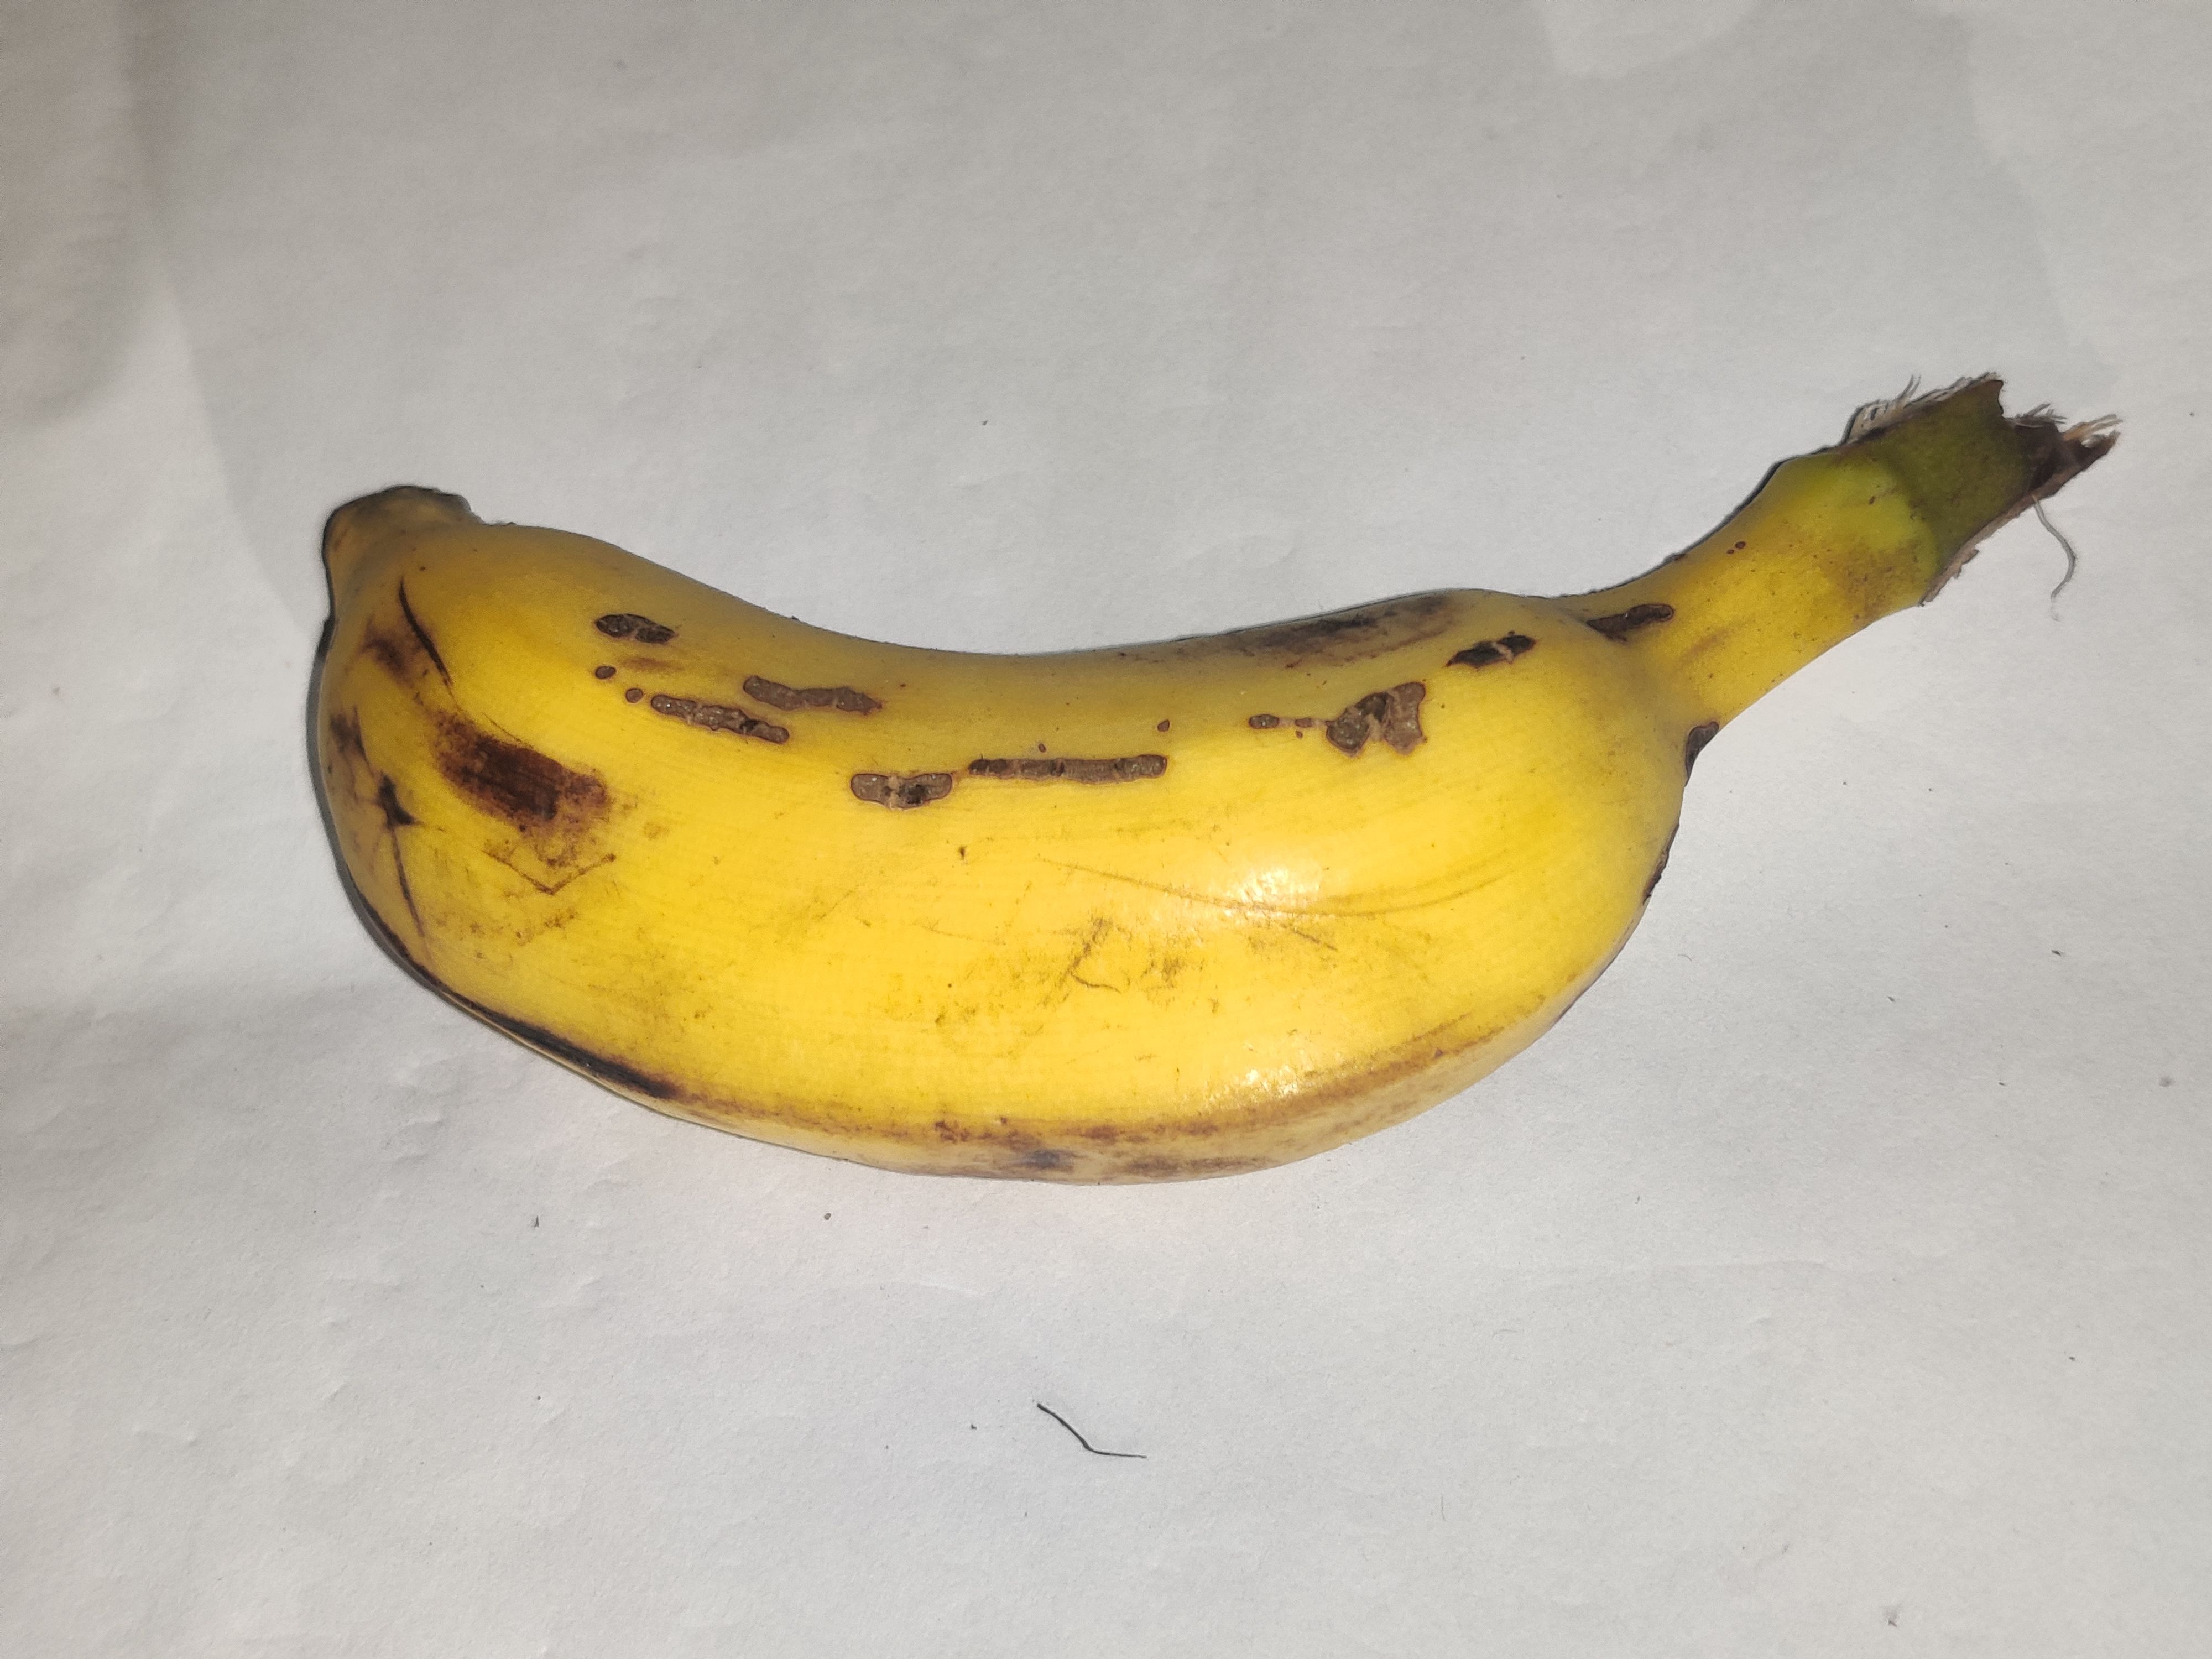
Fruit: banana
Grade: 2nd-grade